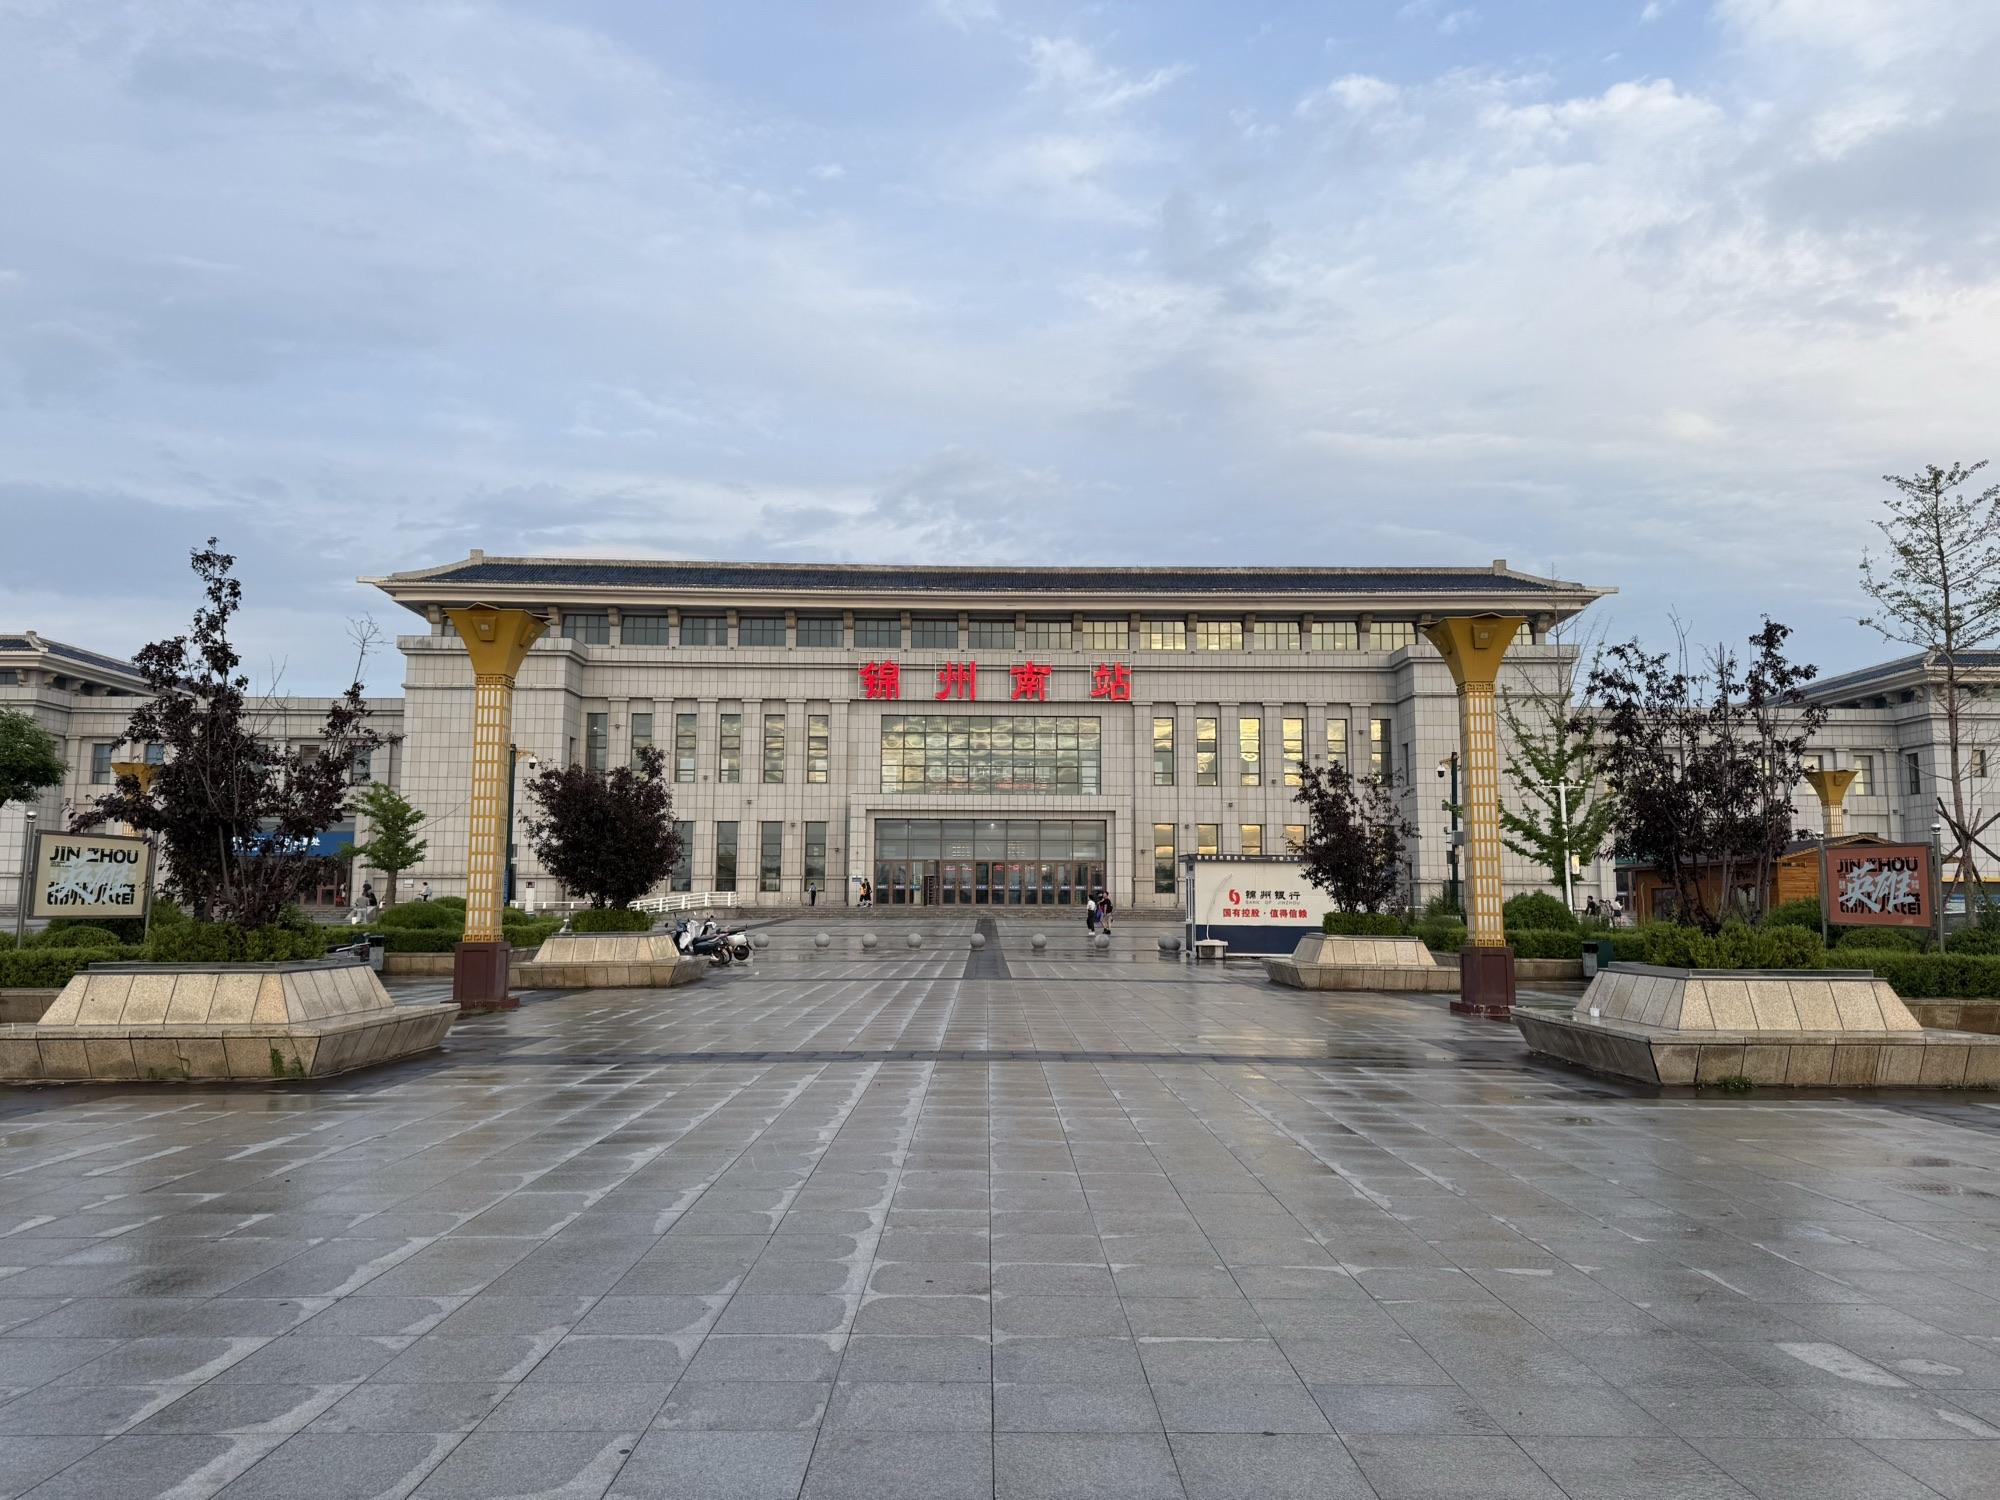
地标名称：锦州南站
所在城市：锦州市·太和区